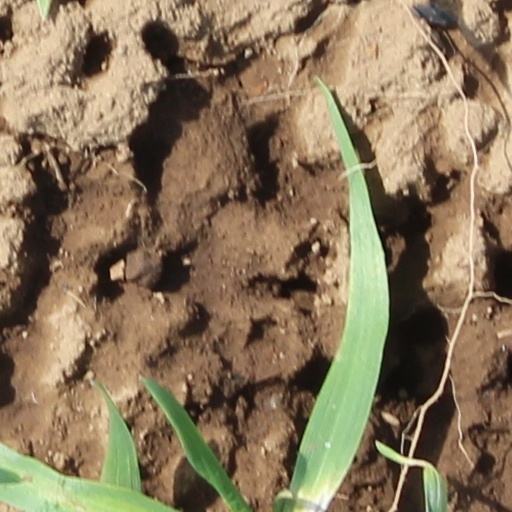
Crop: wheat